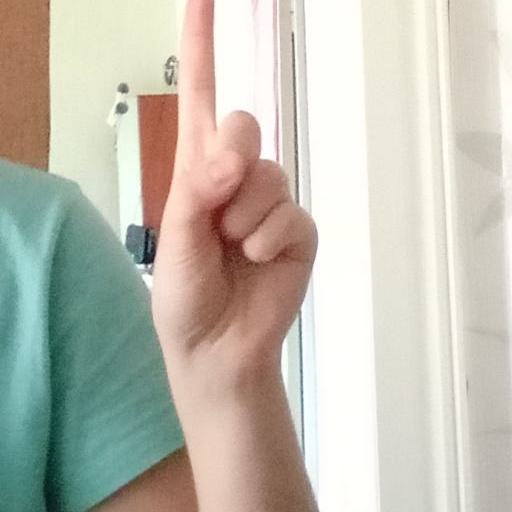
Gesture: one